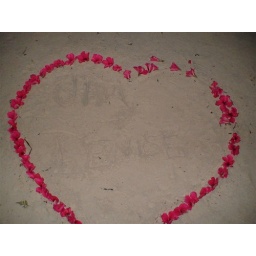
Jim &amp;amp; Denise's name on the beach in a flower heart at Sandals Montego Bay.